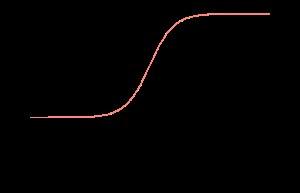
L'hyperchromicité ou effet hyperchrome est la propriété des polymères biologiques, et en particulier l'ADN et l'ARN, de voir leur absorption dans l'UV augmenter lorsqu'ils subissent une dénaturation, c'est-à-dire une perte de leur structure secondaire. Cette propriété est couramment utilisée en biologie pour analyser par spectrophotométrie la structuration des acides nucléiques en fonction de paramètres physico-chimiques